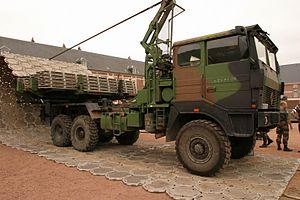
Le Renault TRM 10000 est un camion militaire français en service depuis 1987. Il est conçu pour le transport logistique et les systèmes d'armes.